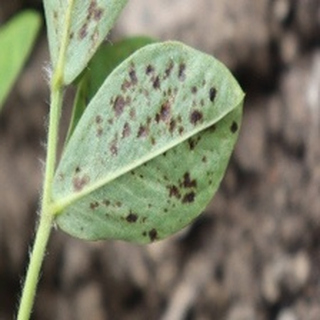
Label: groundnut_rust